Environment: real
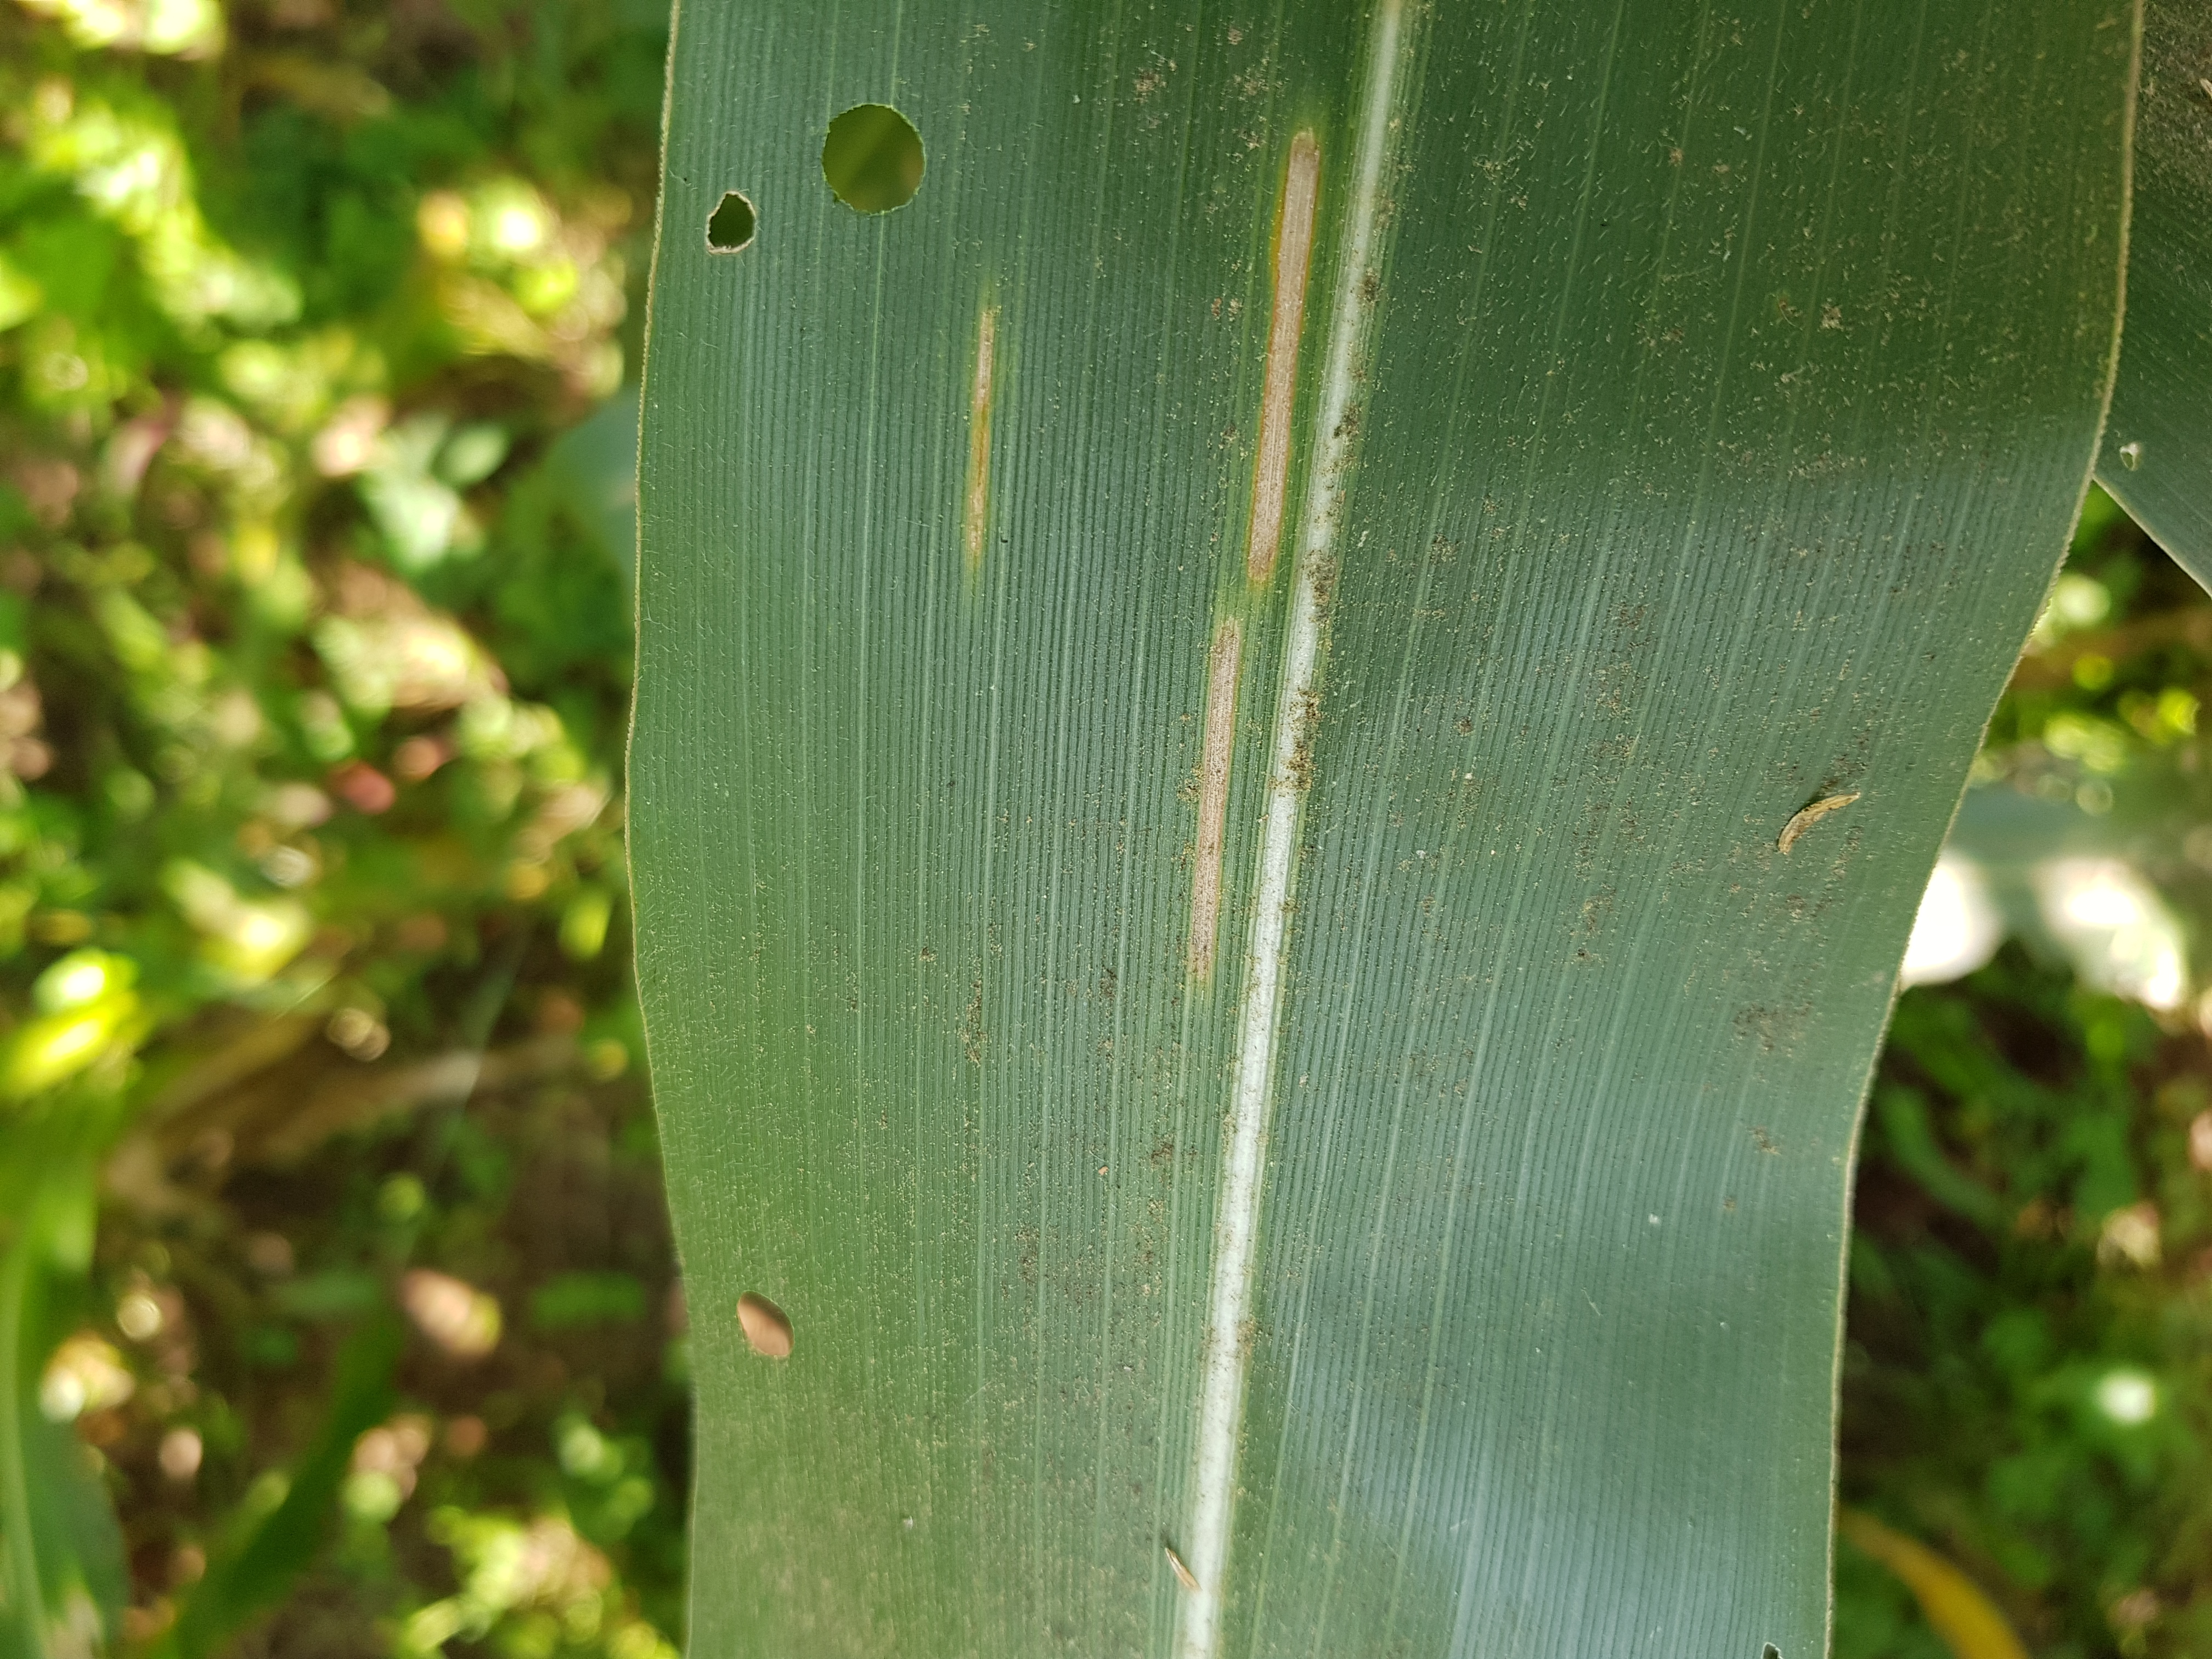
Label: gray_leaf_spot